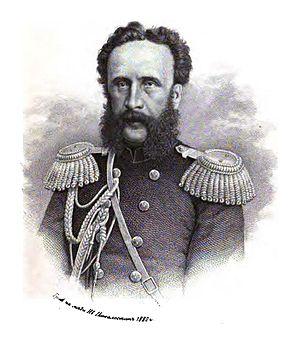
Le baron Peter Karlovitch von Uslar, né le 1ᵉʳ septembre 1816, décédé le 20 juillet 1875, est un général, ingénieur et linguiste russe d’origine allemande, connu pour ses recherches linguistiques et ethnographiques sur les langues et peuples du Caucase.